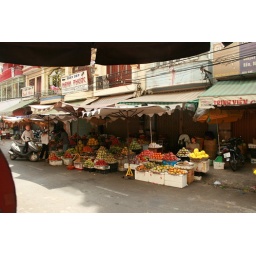
fruit at market in saigon